Lipstick (1976 film)

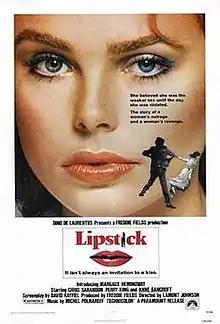
Theatrical release poster

Lipstick is a 1976 American rape and revenge thriller film directed by Lamont Johnson and starring Margaux Hemingway, Chris Sarandon, Perry King, and Anne Bancroft. Mariel Hemingway also has a supporting role as Margaux's onscreen sister. The film follows a fashion model who is raped by her teenage sister's music teacher. Upon his acquittal in court, he rapes her sister, leading her to enact a brutal revenge.